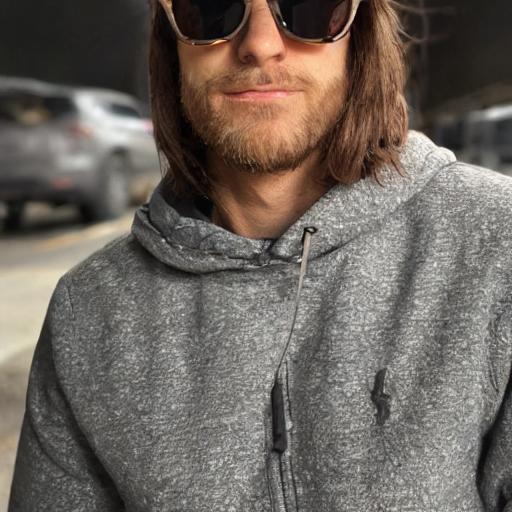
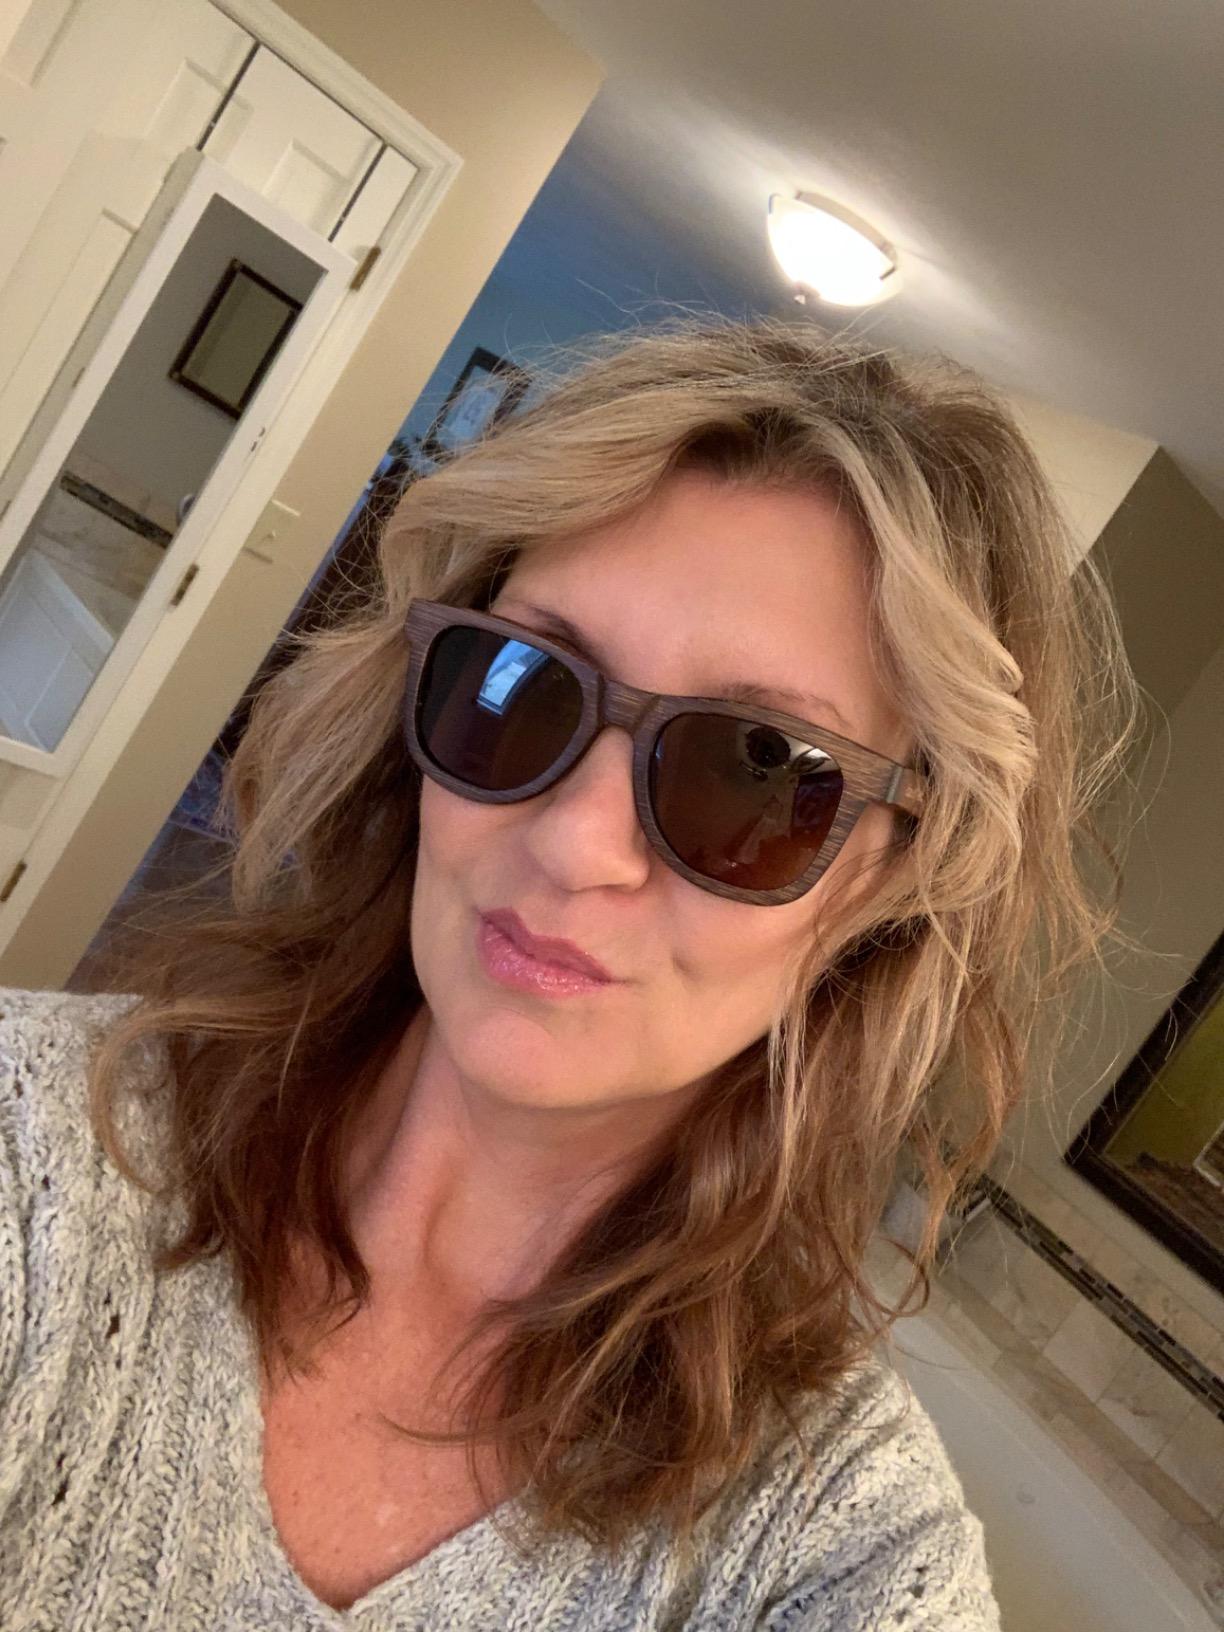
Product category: accessories_sunglasses
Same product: no